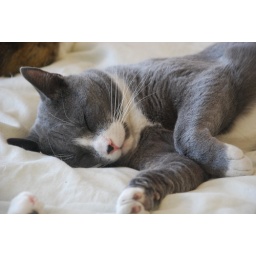
Still stuck in the bedroom with the cats